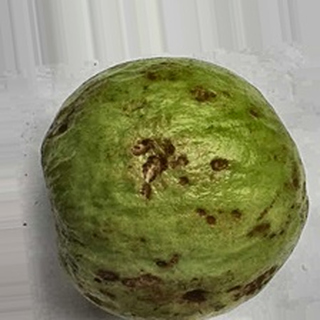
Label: guava_anthracnose